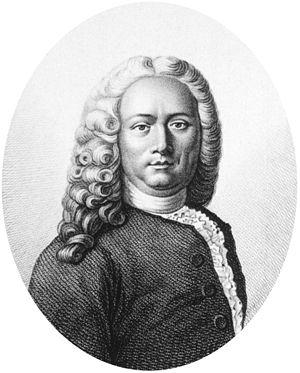
Henri François Le Dran est un chirurgien français, né le 13 octobre 1685 et mort le 17 octobre 1770 à Paris.